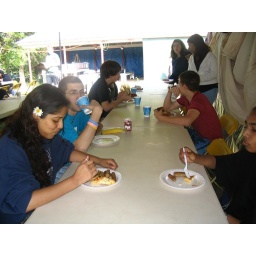
White water Trip 2006, sleeping over @ BoonsboroWhite water Trip 2006, sleeping over @ Boonsboro